Phocea (yacht)

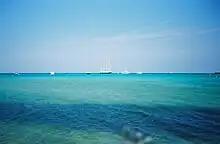
"Phocea" off Saint-Tropez, southern France

Phocea was designed originally by boat designer Michel Bigoin, who also designed the yachts S/Y "Xargo" (1976) and M/Y "Attila V" (1989).